List of New Hampshire historical markers (76–100)

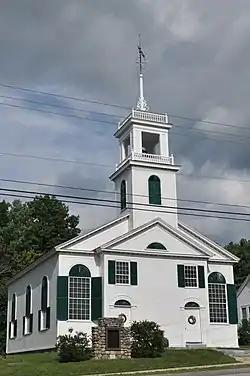
Center Meetinghouse in Newbury

An Instagram post and photo by the Indigenous New Hampshire Collaborative Collective shows that the text on this marker has been revised since originally installed—the current marker reads: